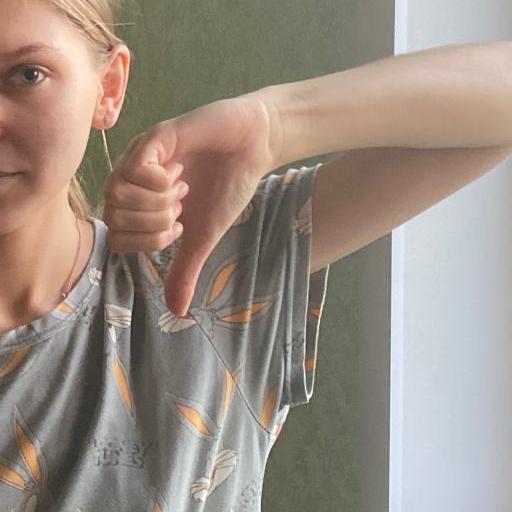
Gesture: dislike